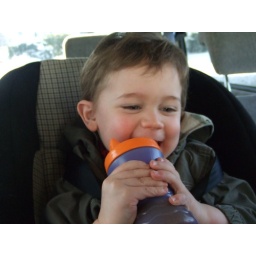
Collin in car seat